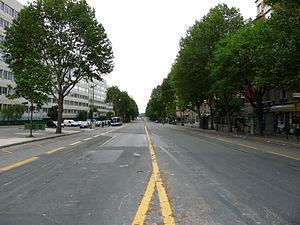
Boulevard Ney à Paris, vue de la porte d'Aubervilliers
Le boulevard Ney est un boulevard du 18ᵉ arrondissement de Paris. C'est un élément de la ceinture de boulevards extérieurs dits « boulevards des Maréchaux ».